Grenache

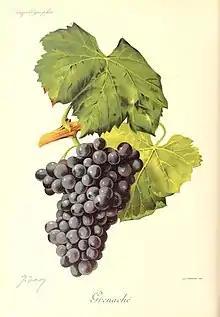
Grenache noir in Viala & Vermorel

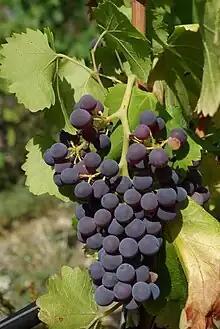
Grenache noir grapes

Grenache or Garnacha is one of the most widely planted red wine grape varieties in the world. It ripens late, so it needs hot, dry conditions such as those found in Spain, where the grape is believed to have originated. It is also grown in the Italian island of Sardinia, the south of France, Australia, and California's Monterey AVA, Paso Robles, Santa Barbara County and San Joaquin Valley.